Spite Marriage

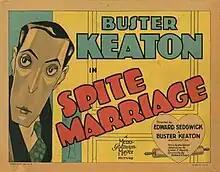
Lobby card

Spite Marriage is a 1929 American silent comedy film co-directed by Buster Keaton and Edward Sedgwick and starring Keaton and Dorothy Sebastian. It is the second film Keaton made for MGM and his last silent film, although he had wanted it to be a "talkie" or full sound film. While the production has no recorded dialogue, it does feature an accompanying synchronized score and recorded laughter, applause, and other sound effects. Keaton later wrote gags for some up-and-coming MGM stars like Red Skelton, and recycled many gags from "Spite Marriage", some shot-for-shot, for Skelton's 1943 film "I Dood It."